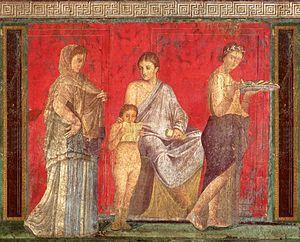
La peinture romaine est l'art pictural de la civilisation romaine de l'Antiquité. Parmi les mouvements picturaux de l'Antiquité, il s'agit de celui qui a le mieux résisté à l'usure du temps, essentiellement grâce aux cités vésuviennes. Comme les autres arts romains, la peinture naît et se développe à Rome par l'imitation des modèles grecs.
L'Influence de l'art grec hellénistique sur l'art de la Rome antique permet de juger de l'originalité de l'art romain. La question « y a-t-il un art romain ? » a un sens dès l'Antiquité et singulièrement à partir du IIᵉ siècle av. J.-C., au moment où les légions romaines pénètrent en Grèce et dans les royaumes hellénistiques d'Asie mineure. Elle émerge à partir de la deuxième guerre punique et la prise des villes grecques d'Italie du Sud. En -168, le consul Paul Émile vainc Persée de Macédoine à la bataille de Pydna; son triomphe, qui dure trois jours, fera défiler dans Rome un nombre considérable d'œuvres grecques. En -146 le consul Lucius Mummius prend Corinthe et la met à sac. En -133, le roi de Pergame Attale III lègue son riche royaume à Rome.
L’histoire de la peinture traverse le temps et enjambe toutes les cultures.
La stola était le vêtement traditionnel des femmes mariées de la Rome antique quand les hommes portaient la toge. Il peut aussi désigner un vêtement ecclésiastique.